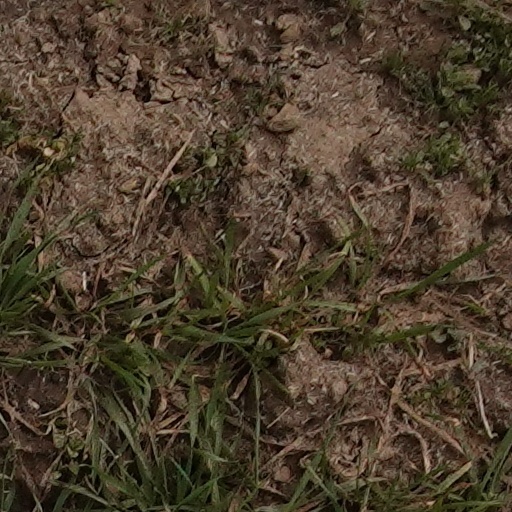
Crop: wheat